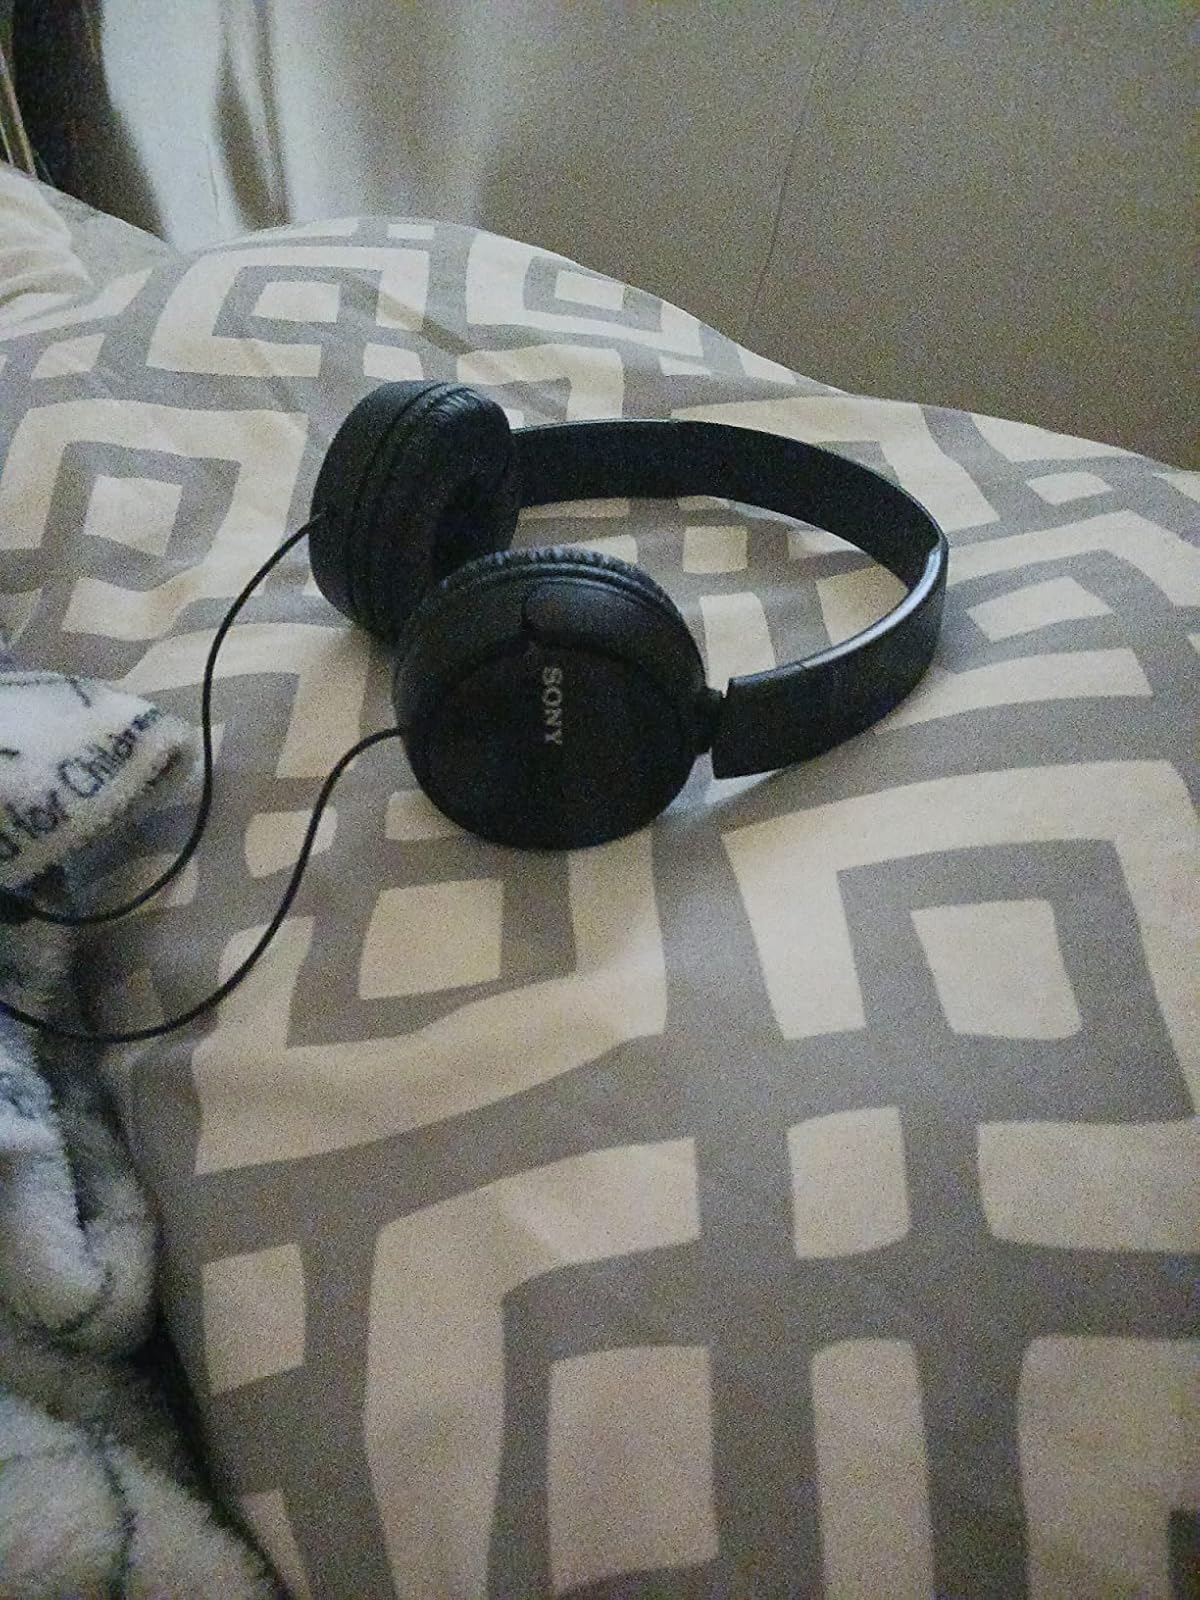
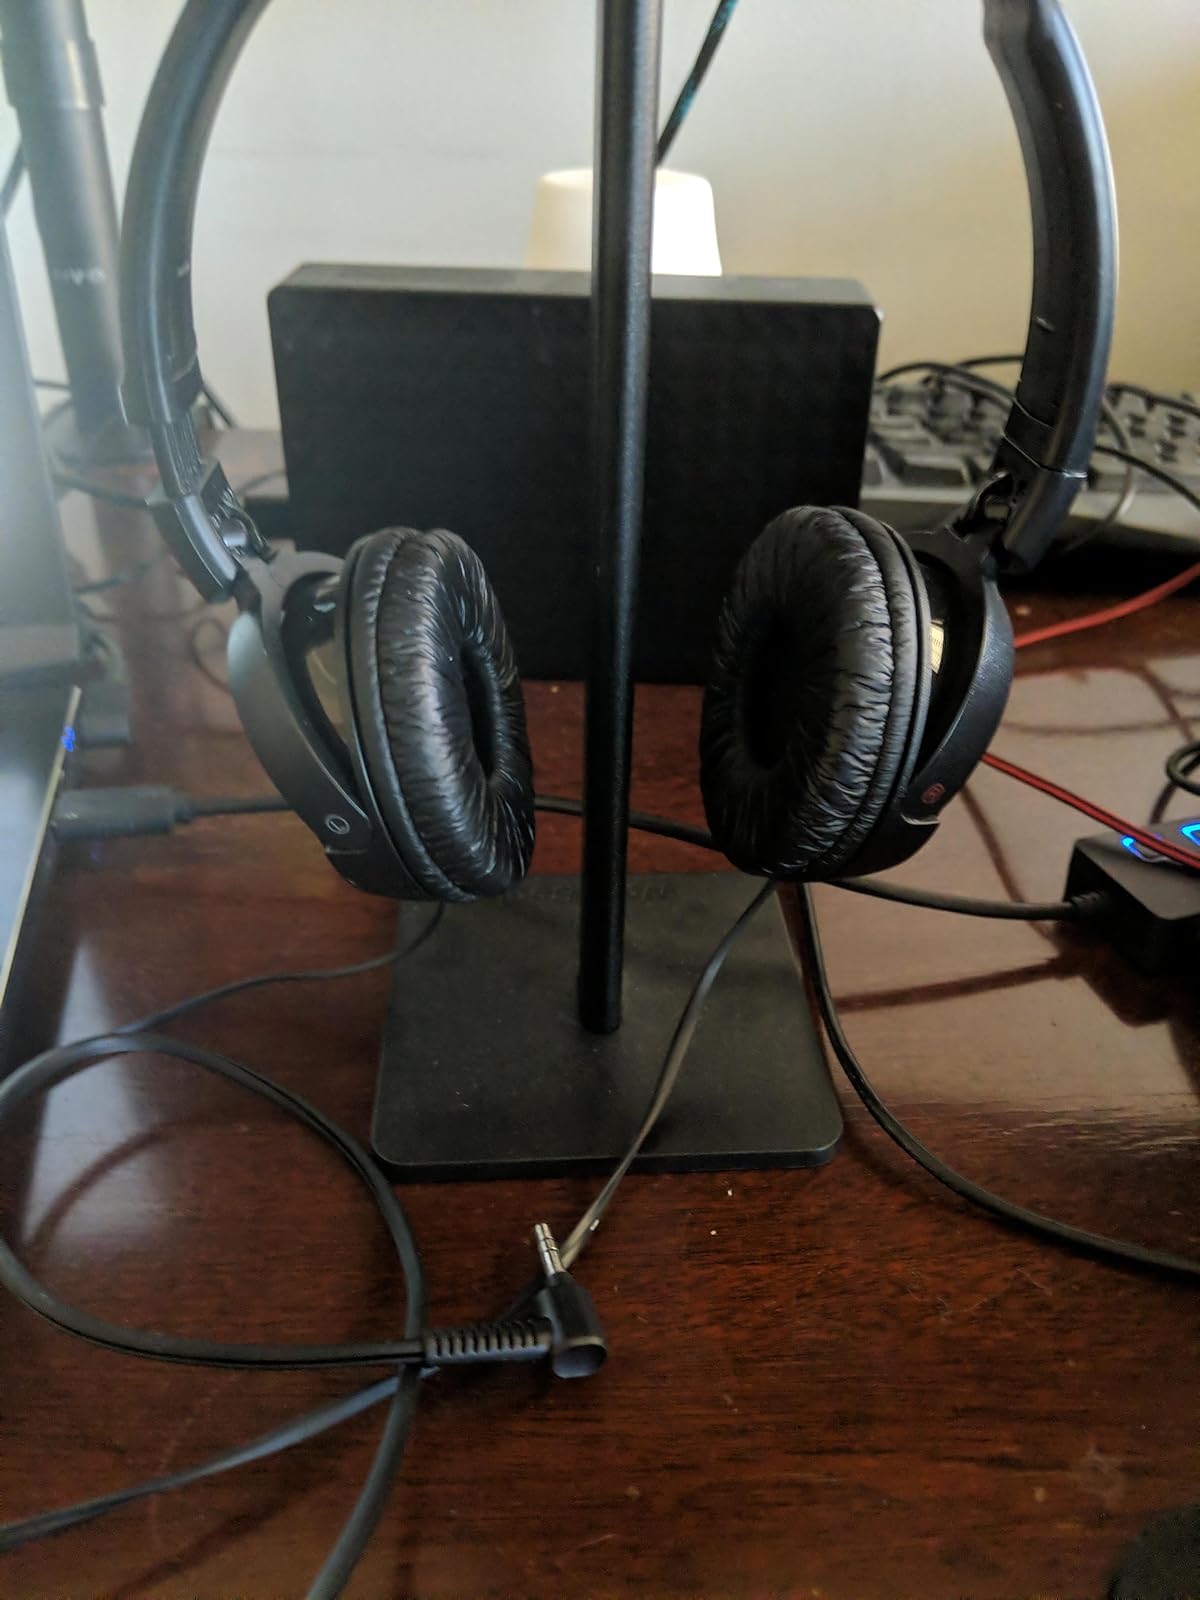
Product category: headphones
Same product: no